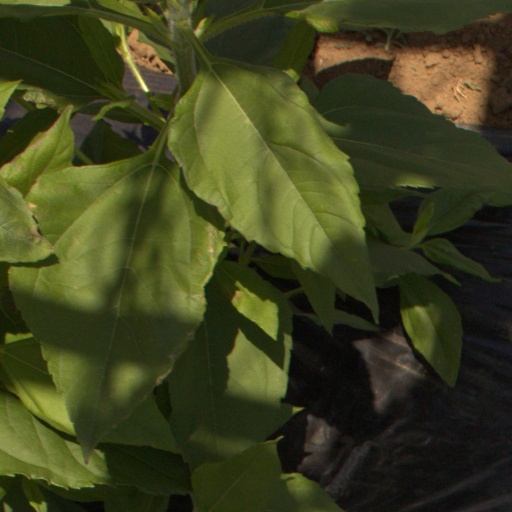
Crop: Jerusalem artichoke